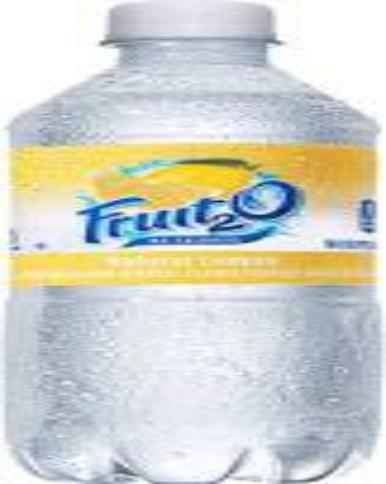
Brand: Fruit2O
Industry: Food